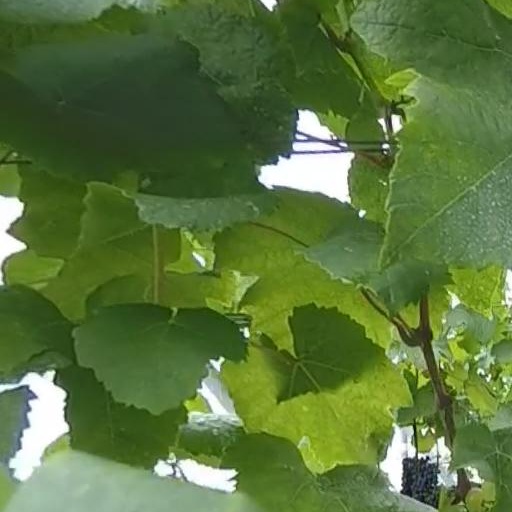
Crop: grape